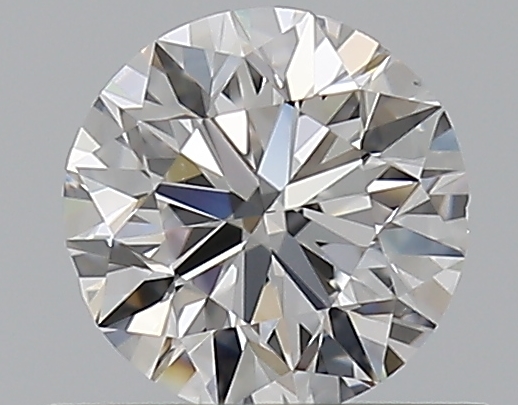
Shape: round
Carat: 0.5
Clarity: VS2
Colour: E
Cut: VG
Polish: EX
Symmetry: VG
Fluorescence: F
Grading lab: GIA
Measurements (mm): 4.94 x 5 x 3.18